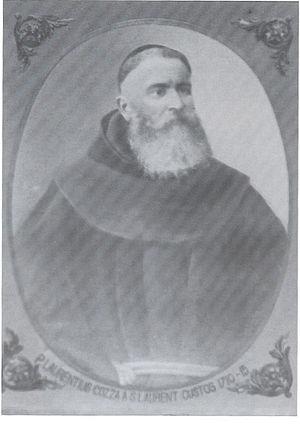
Lorenzo Cozza, né le 1ᵉʳ avril 1654 à Grotte di San Lorenzo, dans l'actuelle province de Viterbe, dans le Latium, alors dans les États pontificaux, et mort le 19 janvier 1729 à Rome, est un cardinal italien du XVIIIᵉ siècle. Il est membre de l'ordre des Franciscains.